Dura-Europos synagogue

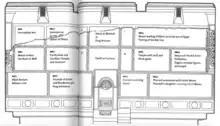
Western wall paintings schematic breaks the wall into discrete sections designated by whichever biblical scene or figure each painting portrays

The decoration of the Torah shrine consists of two elements. The first one includes, "the uppermost step of the niche-block, the columns of the facade, and the intrados of the archivolt." The second one involves important religious scenes, objects and pictures of Jewish worship.